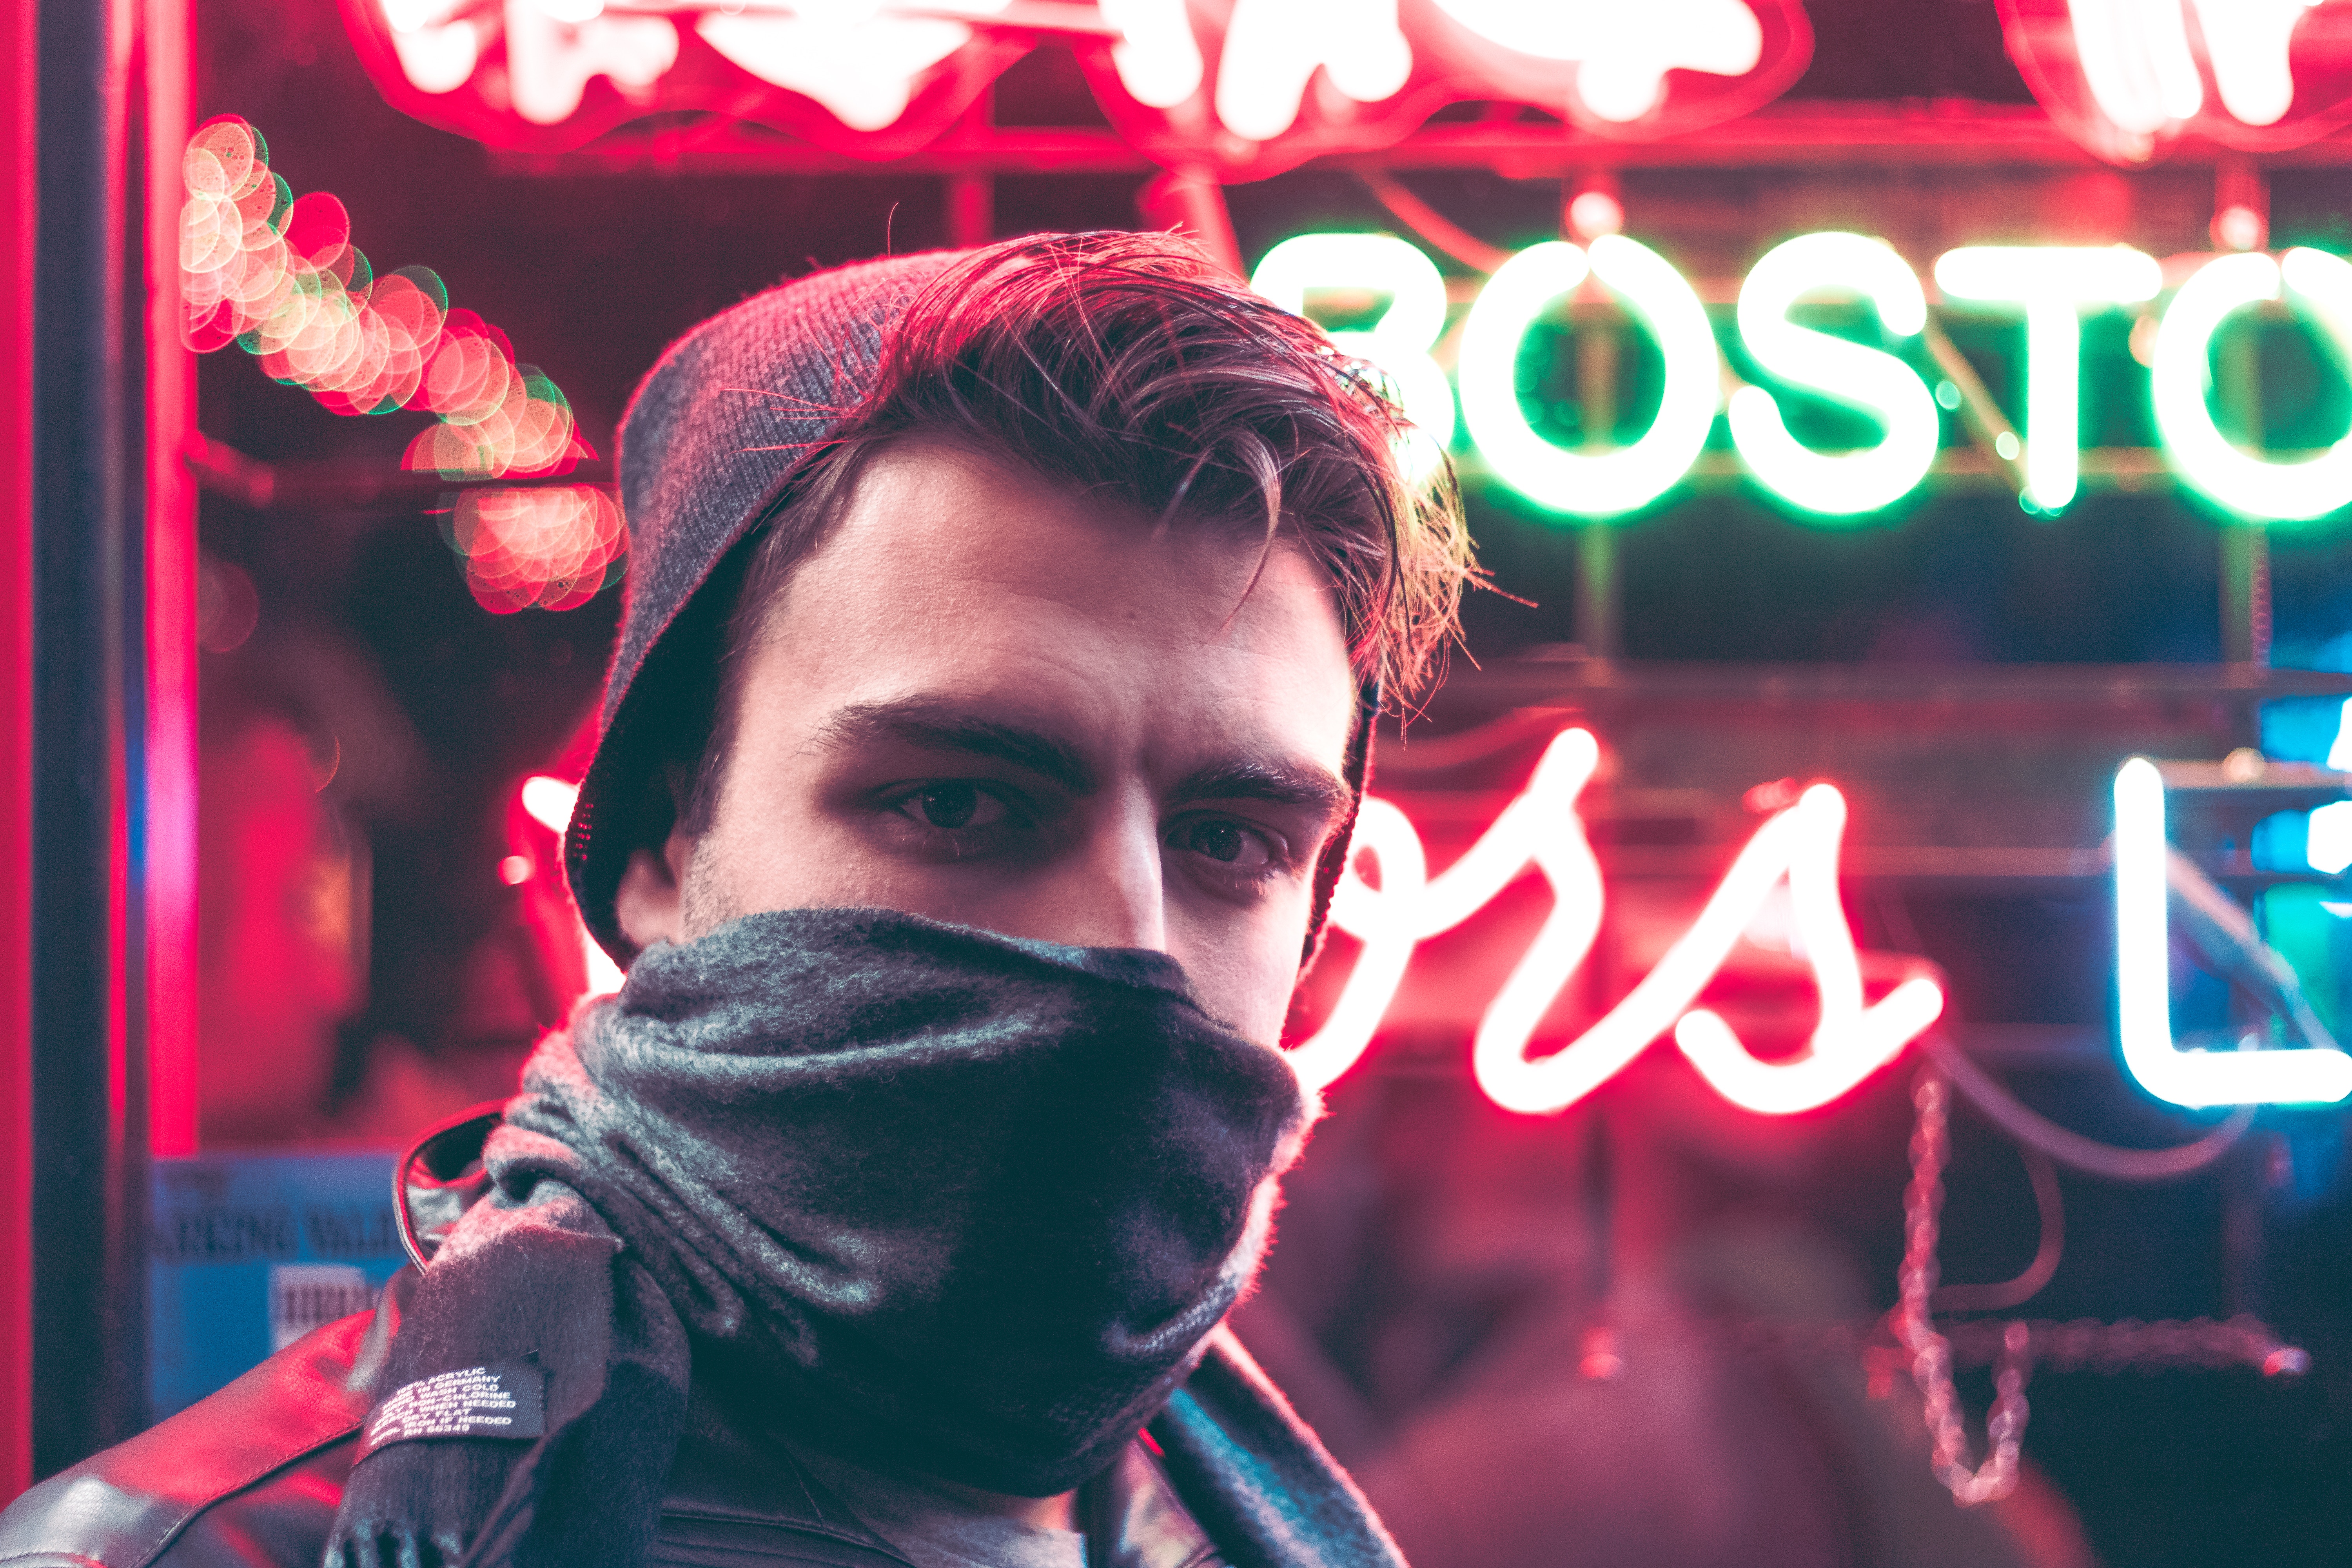
man, music, male, guy, red, hat, scarf, stage, performance, album cover